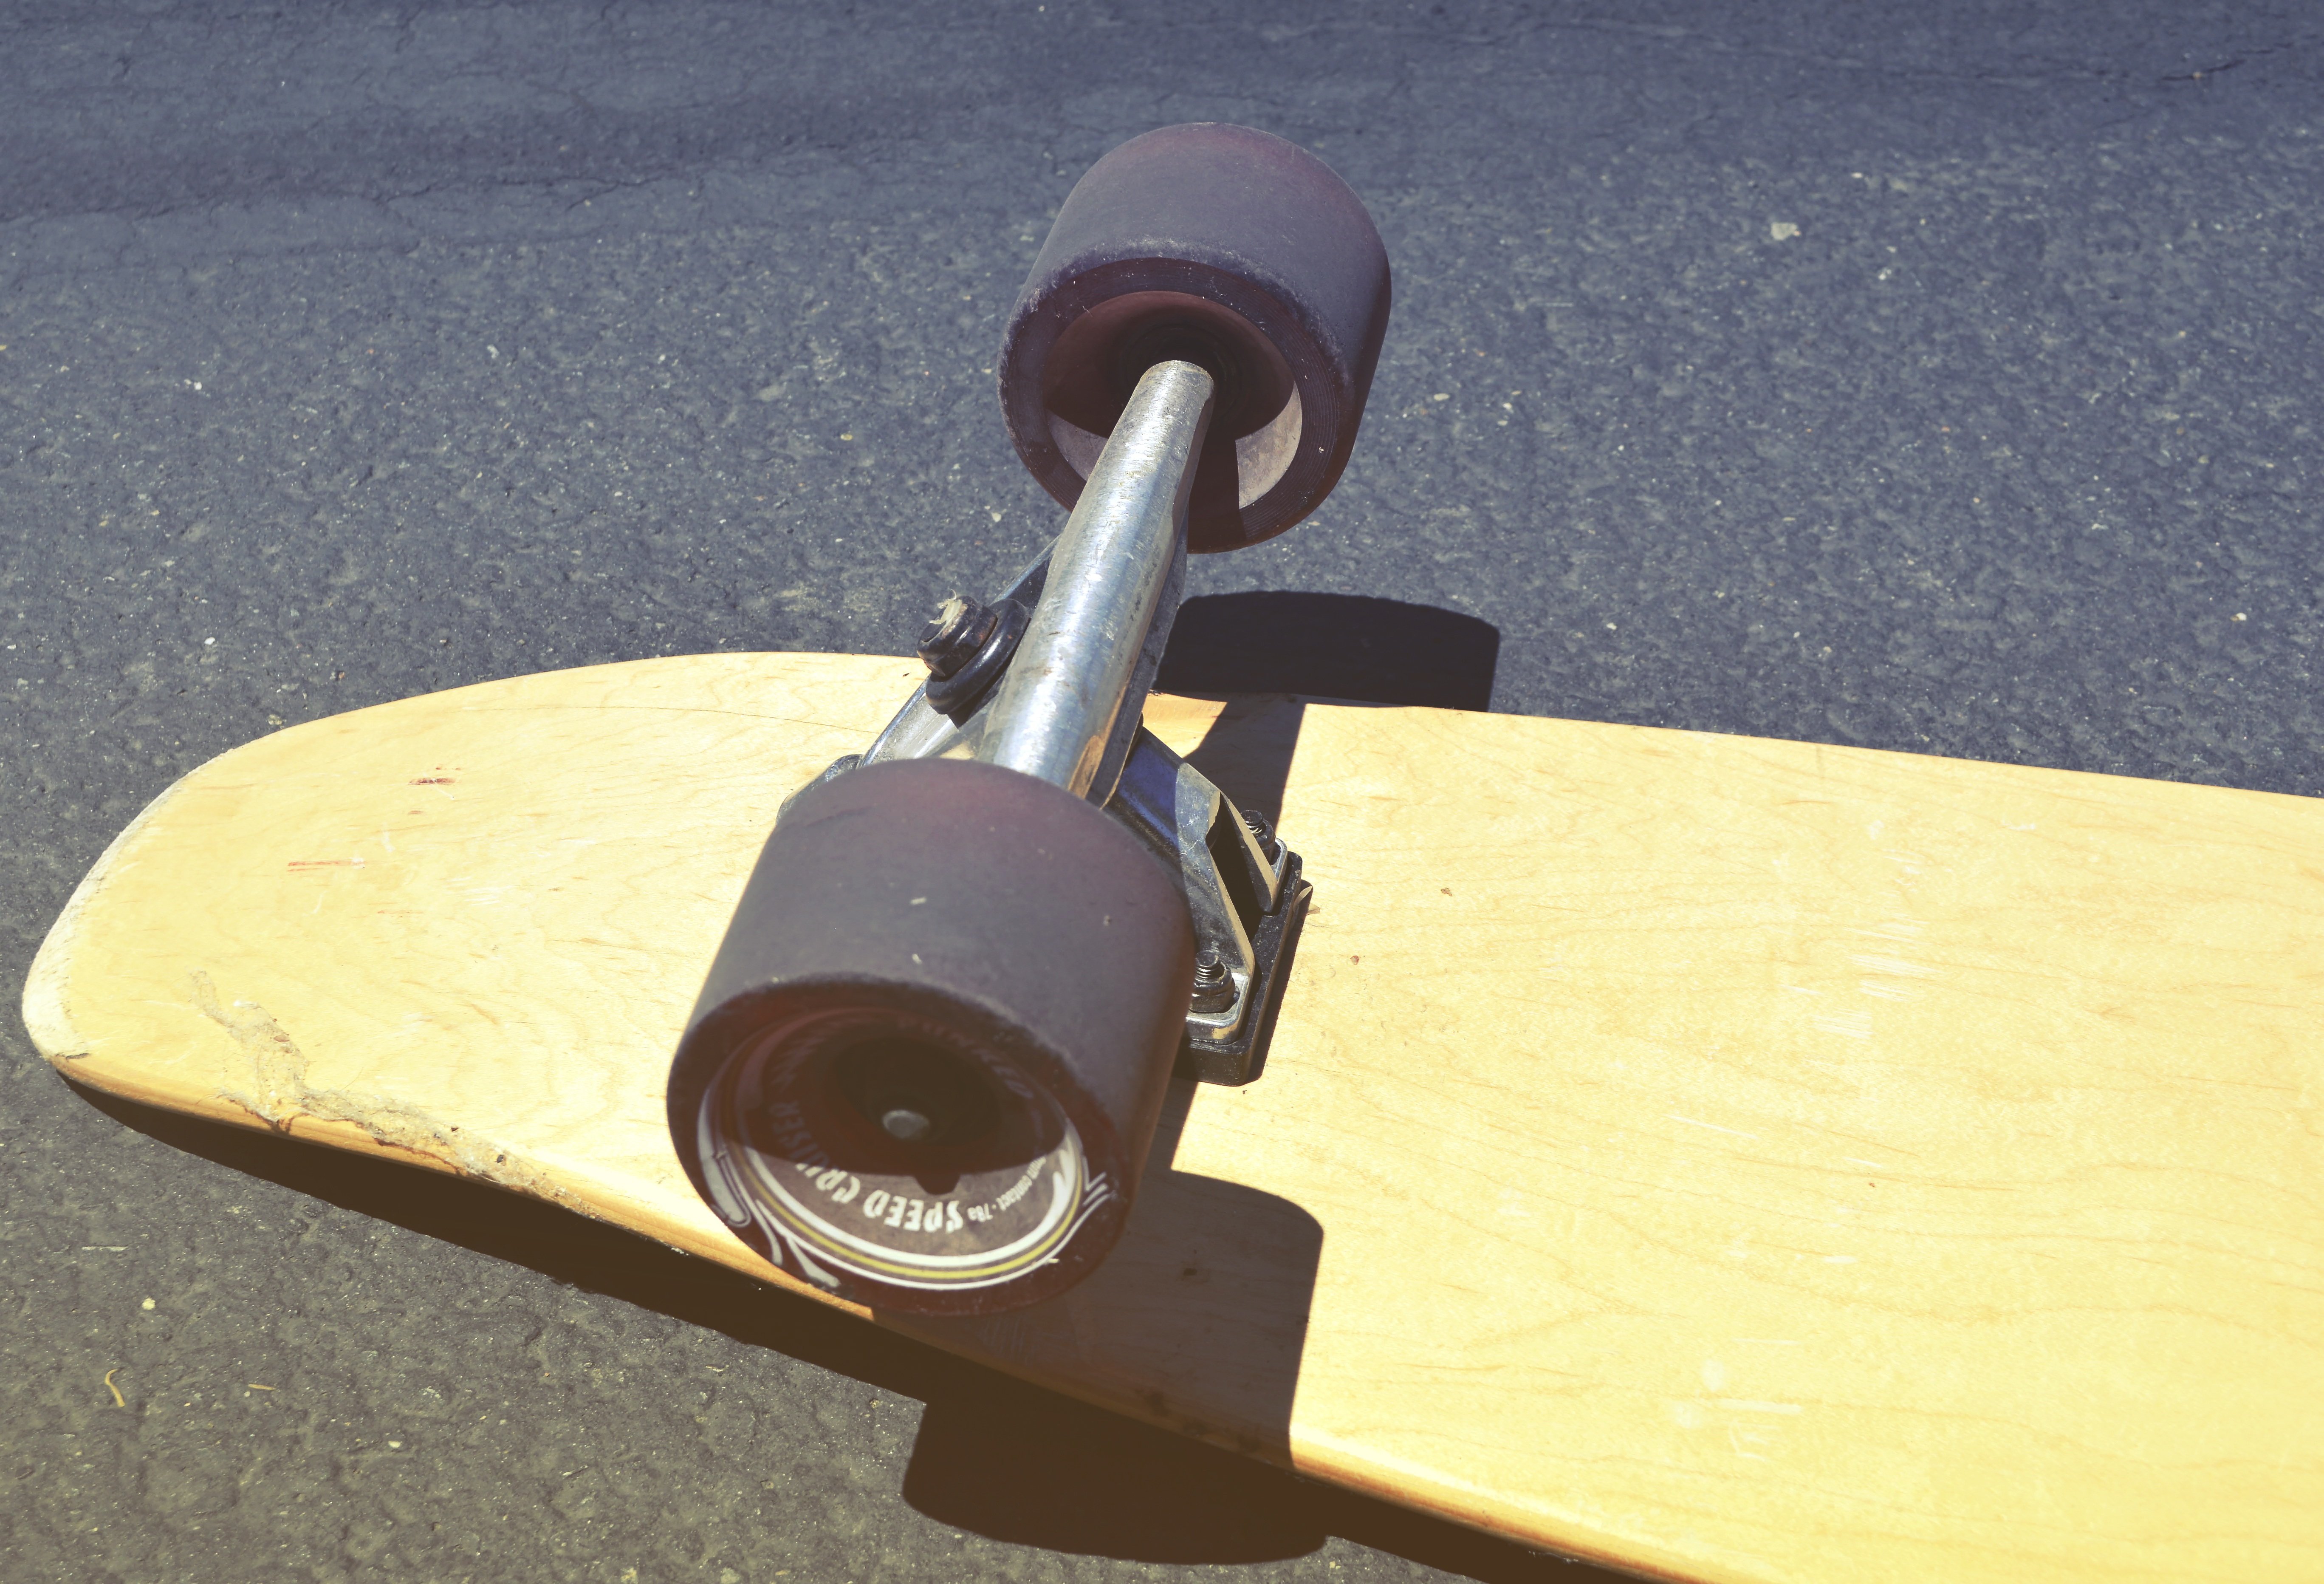
board, wood, sport, guitar, skateboard, skateboarding, recreation, sports equipment, longboard, wheels, skateboarding equipment and supplies, concrete surface